Palacio de Carondelet

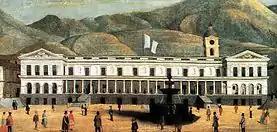
Carondelet Palace during the mid-19th century after the March Revolution. Oil painting by Rafael Salas.

In 1799, the Barón Francisco Luis Héctor de Carondelet was appointed chairman of the Audience. In 1801, the Spanish hired Antonio Garcia, to perform the work of rehabilitation and improvements, both of the Audience Palace and the cathedral. He also led the work on the arches of the sewers and the renovation of the Prison building.